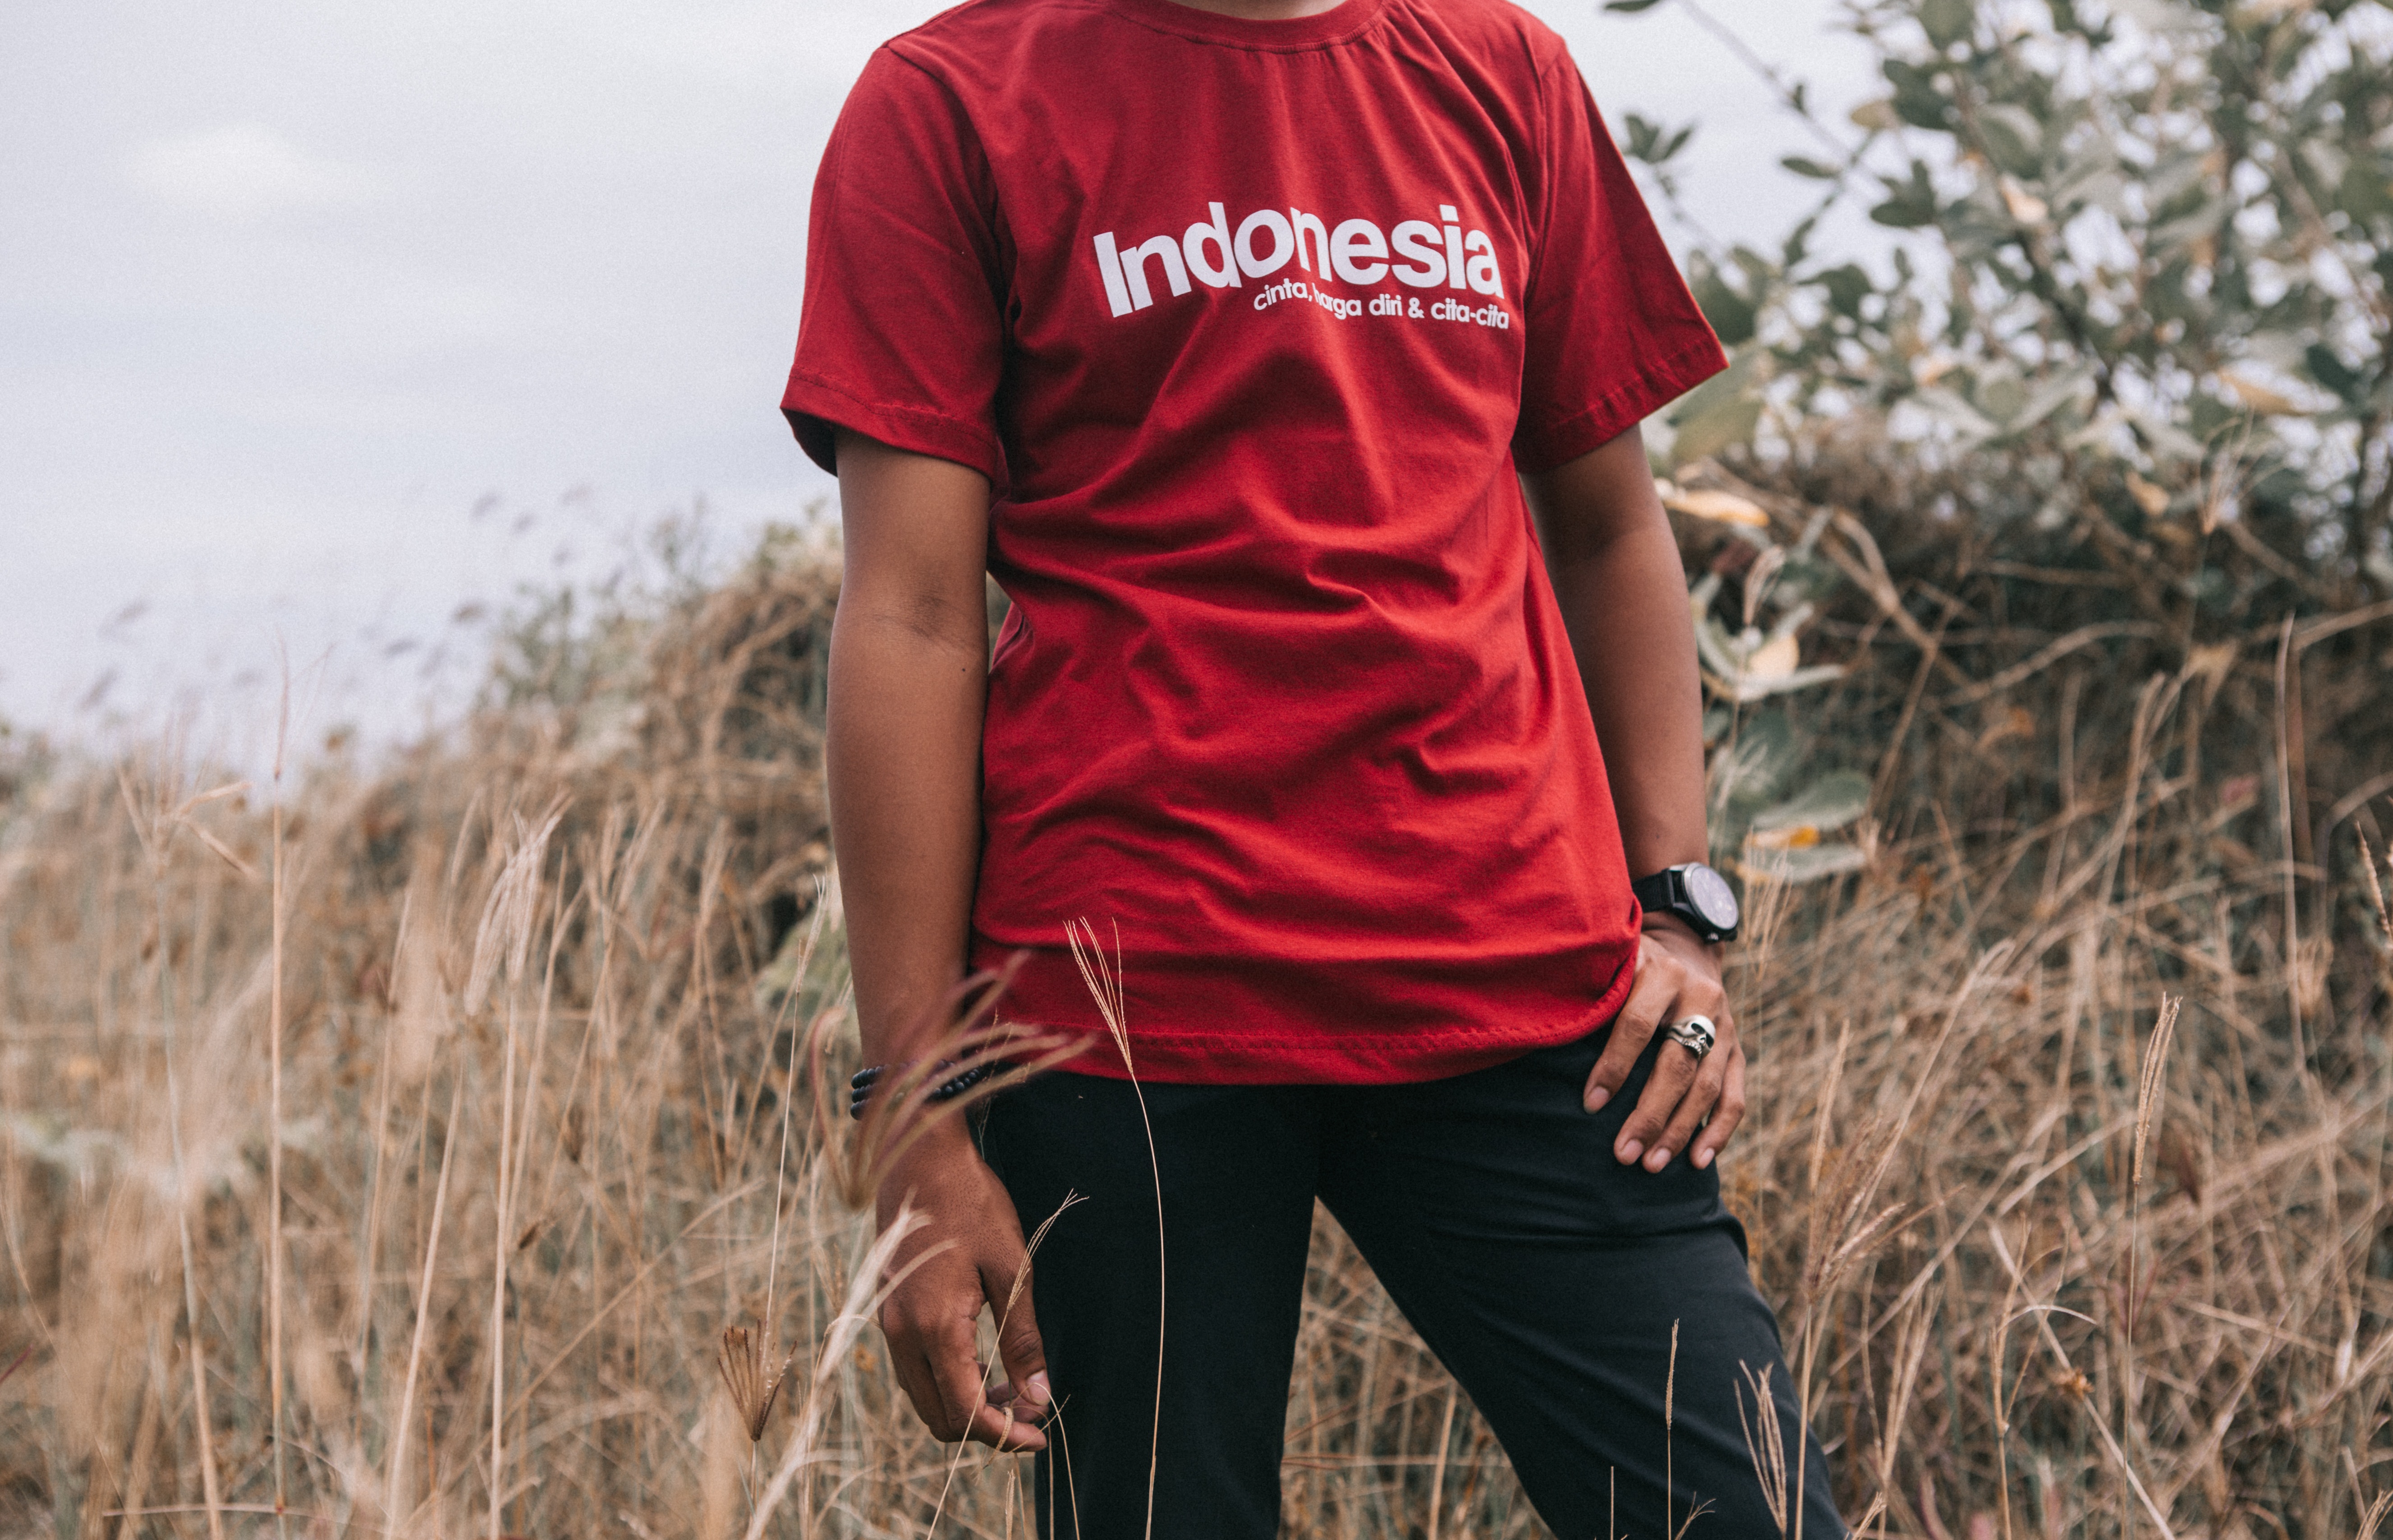
t shirt, red, clothing, sportswear, sleeve, grass family, cool, outerwear, grass, top, jeans, recreation, shorts, photography, plant, shoe, trousers, grassland